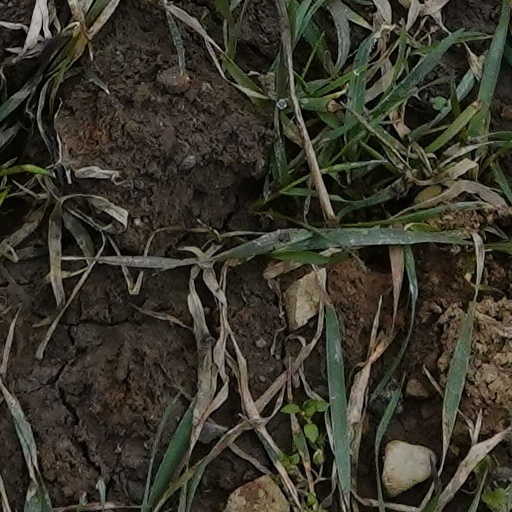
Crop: wheat